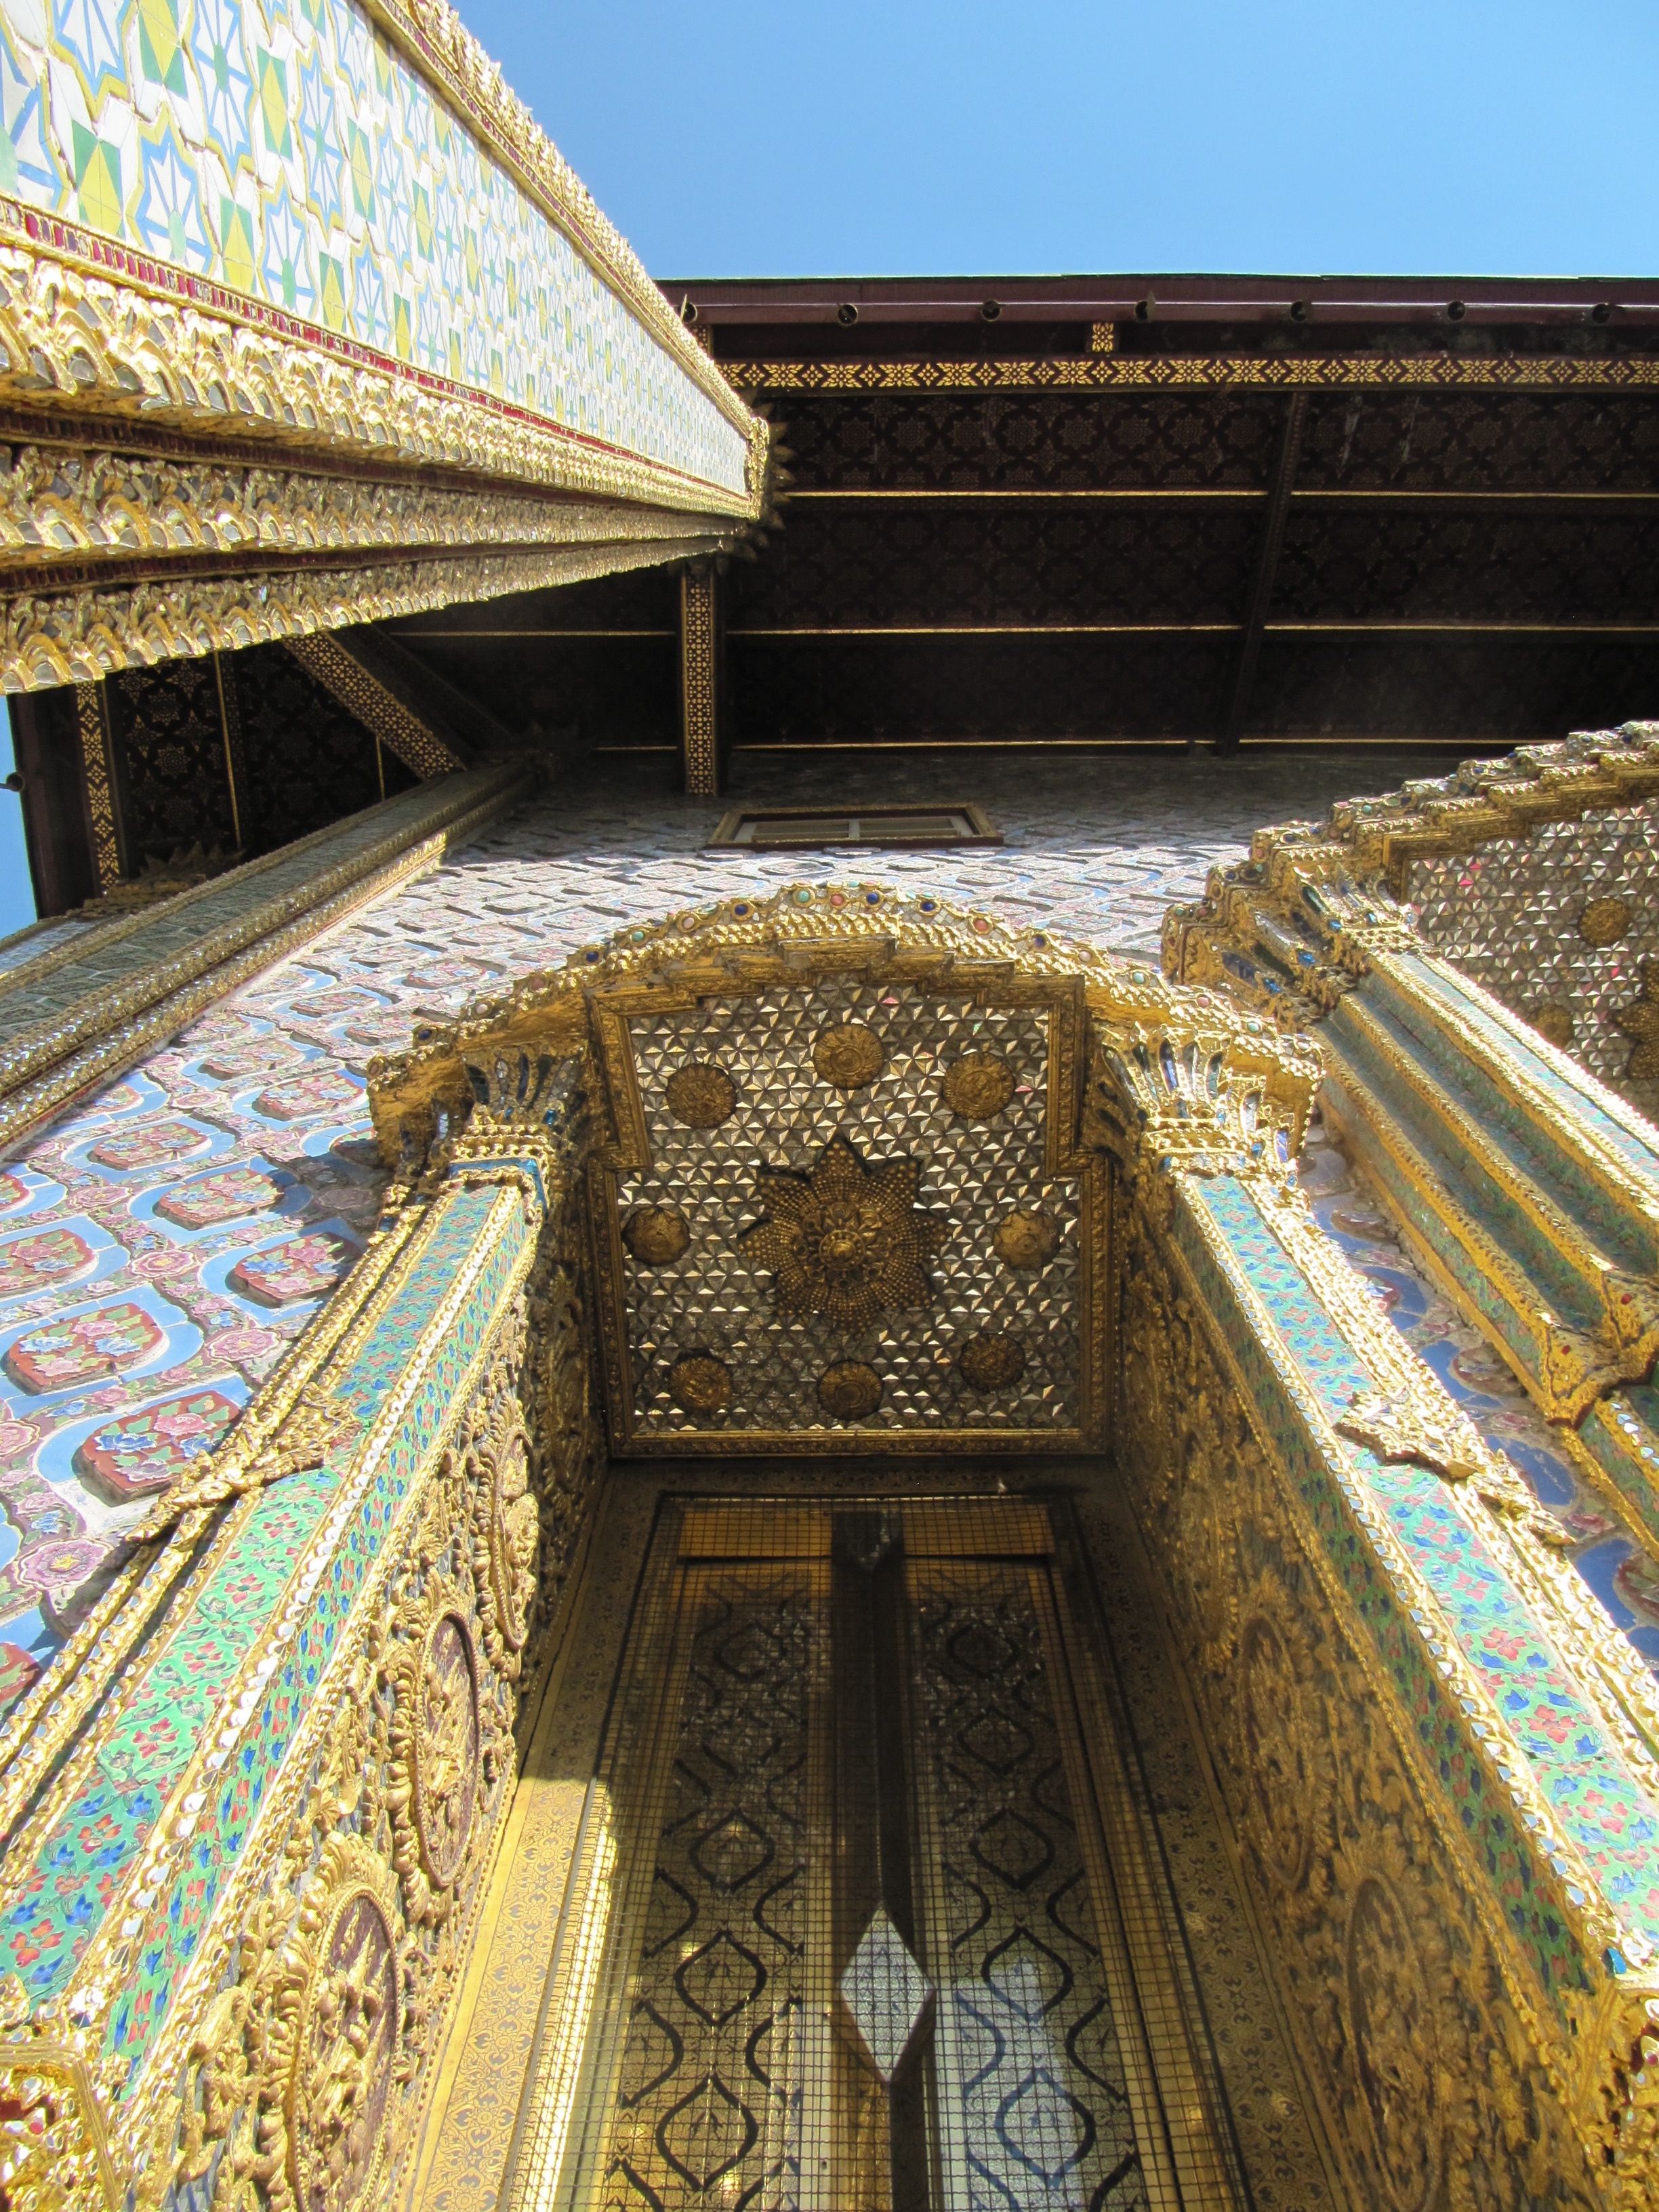
architecture, building, palace, monument, travel, decoration, asia, ancient, landmark, thailand, majestic, temple, famous, royal, bangkok, thai, ancient history